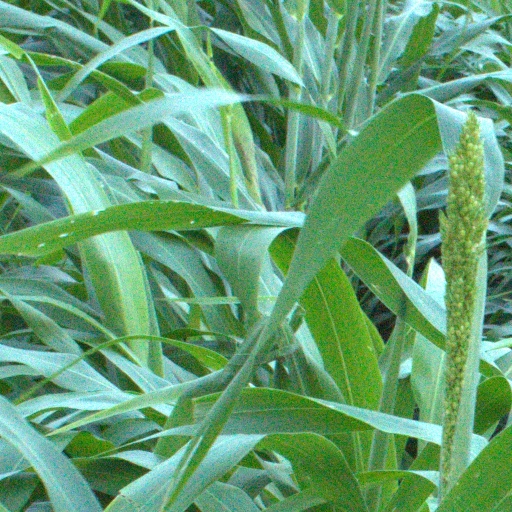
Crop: sorghum